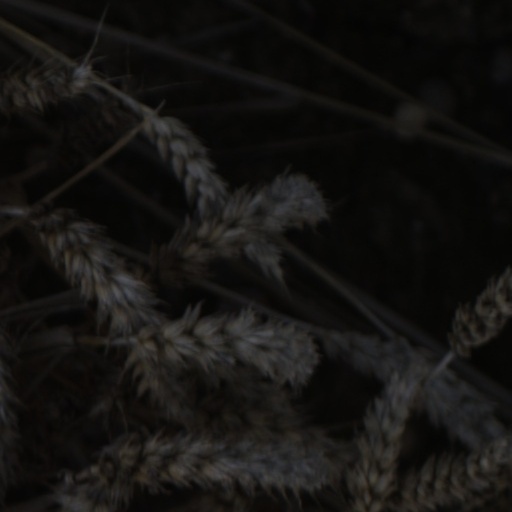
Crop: wheat